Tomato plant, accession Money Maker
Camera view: vertical (180 deg); turntable rotation: 180 degrees
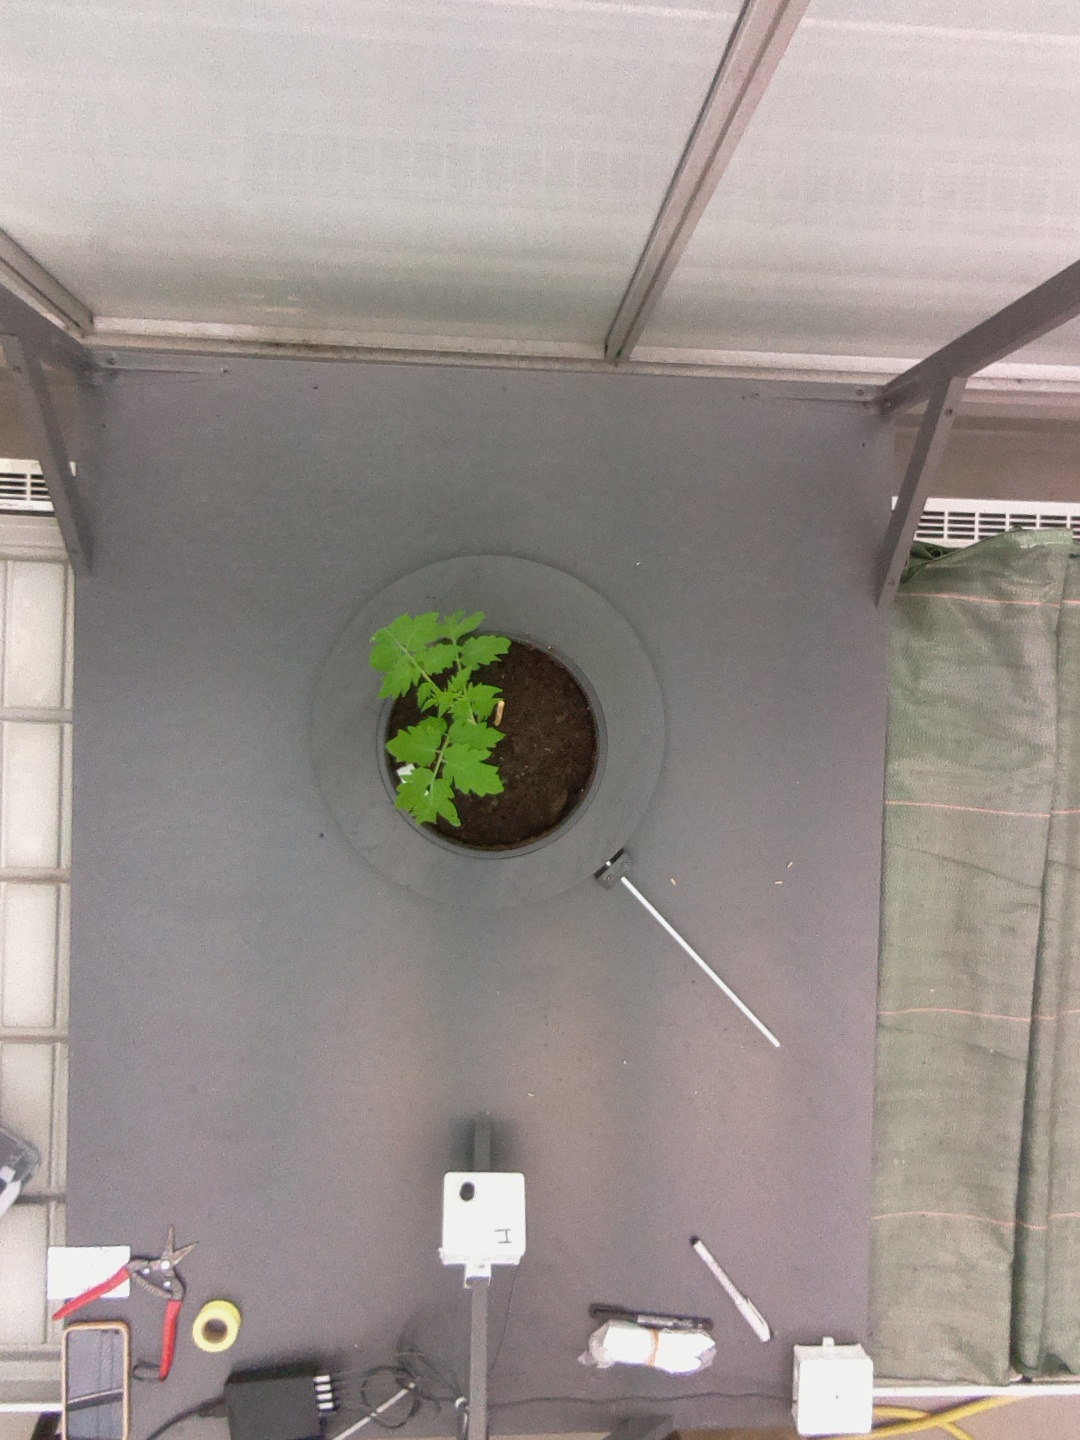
BBCH growth stage 13: 6 of true leaves visible